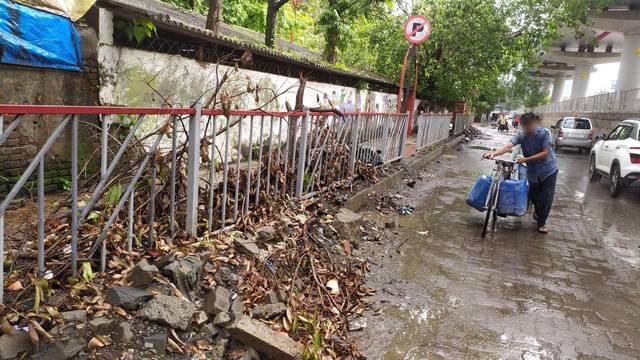
Region: India
Coordinates: 19.239, 72.863